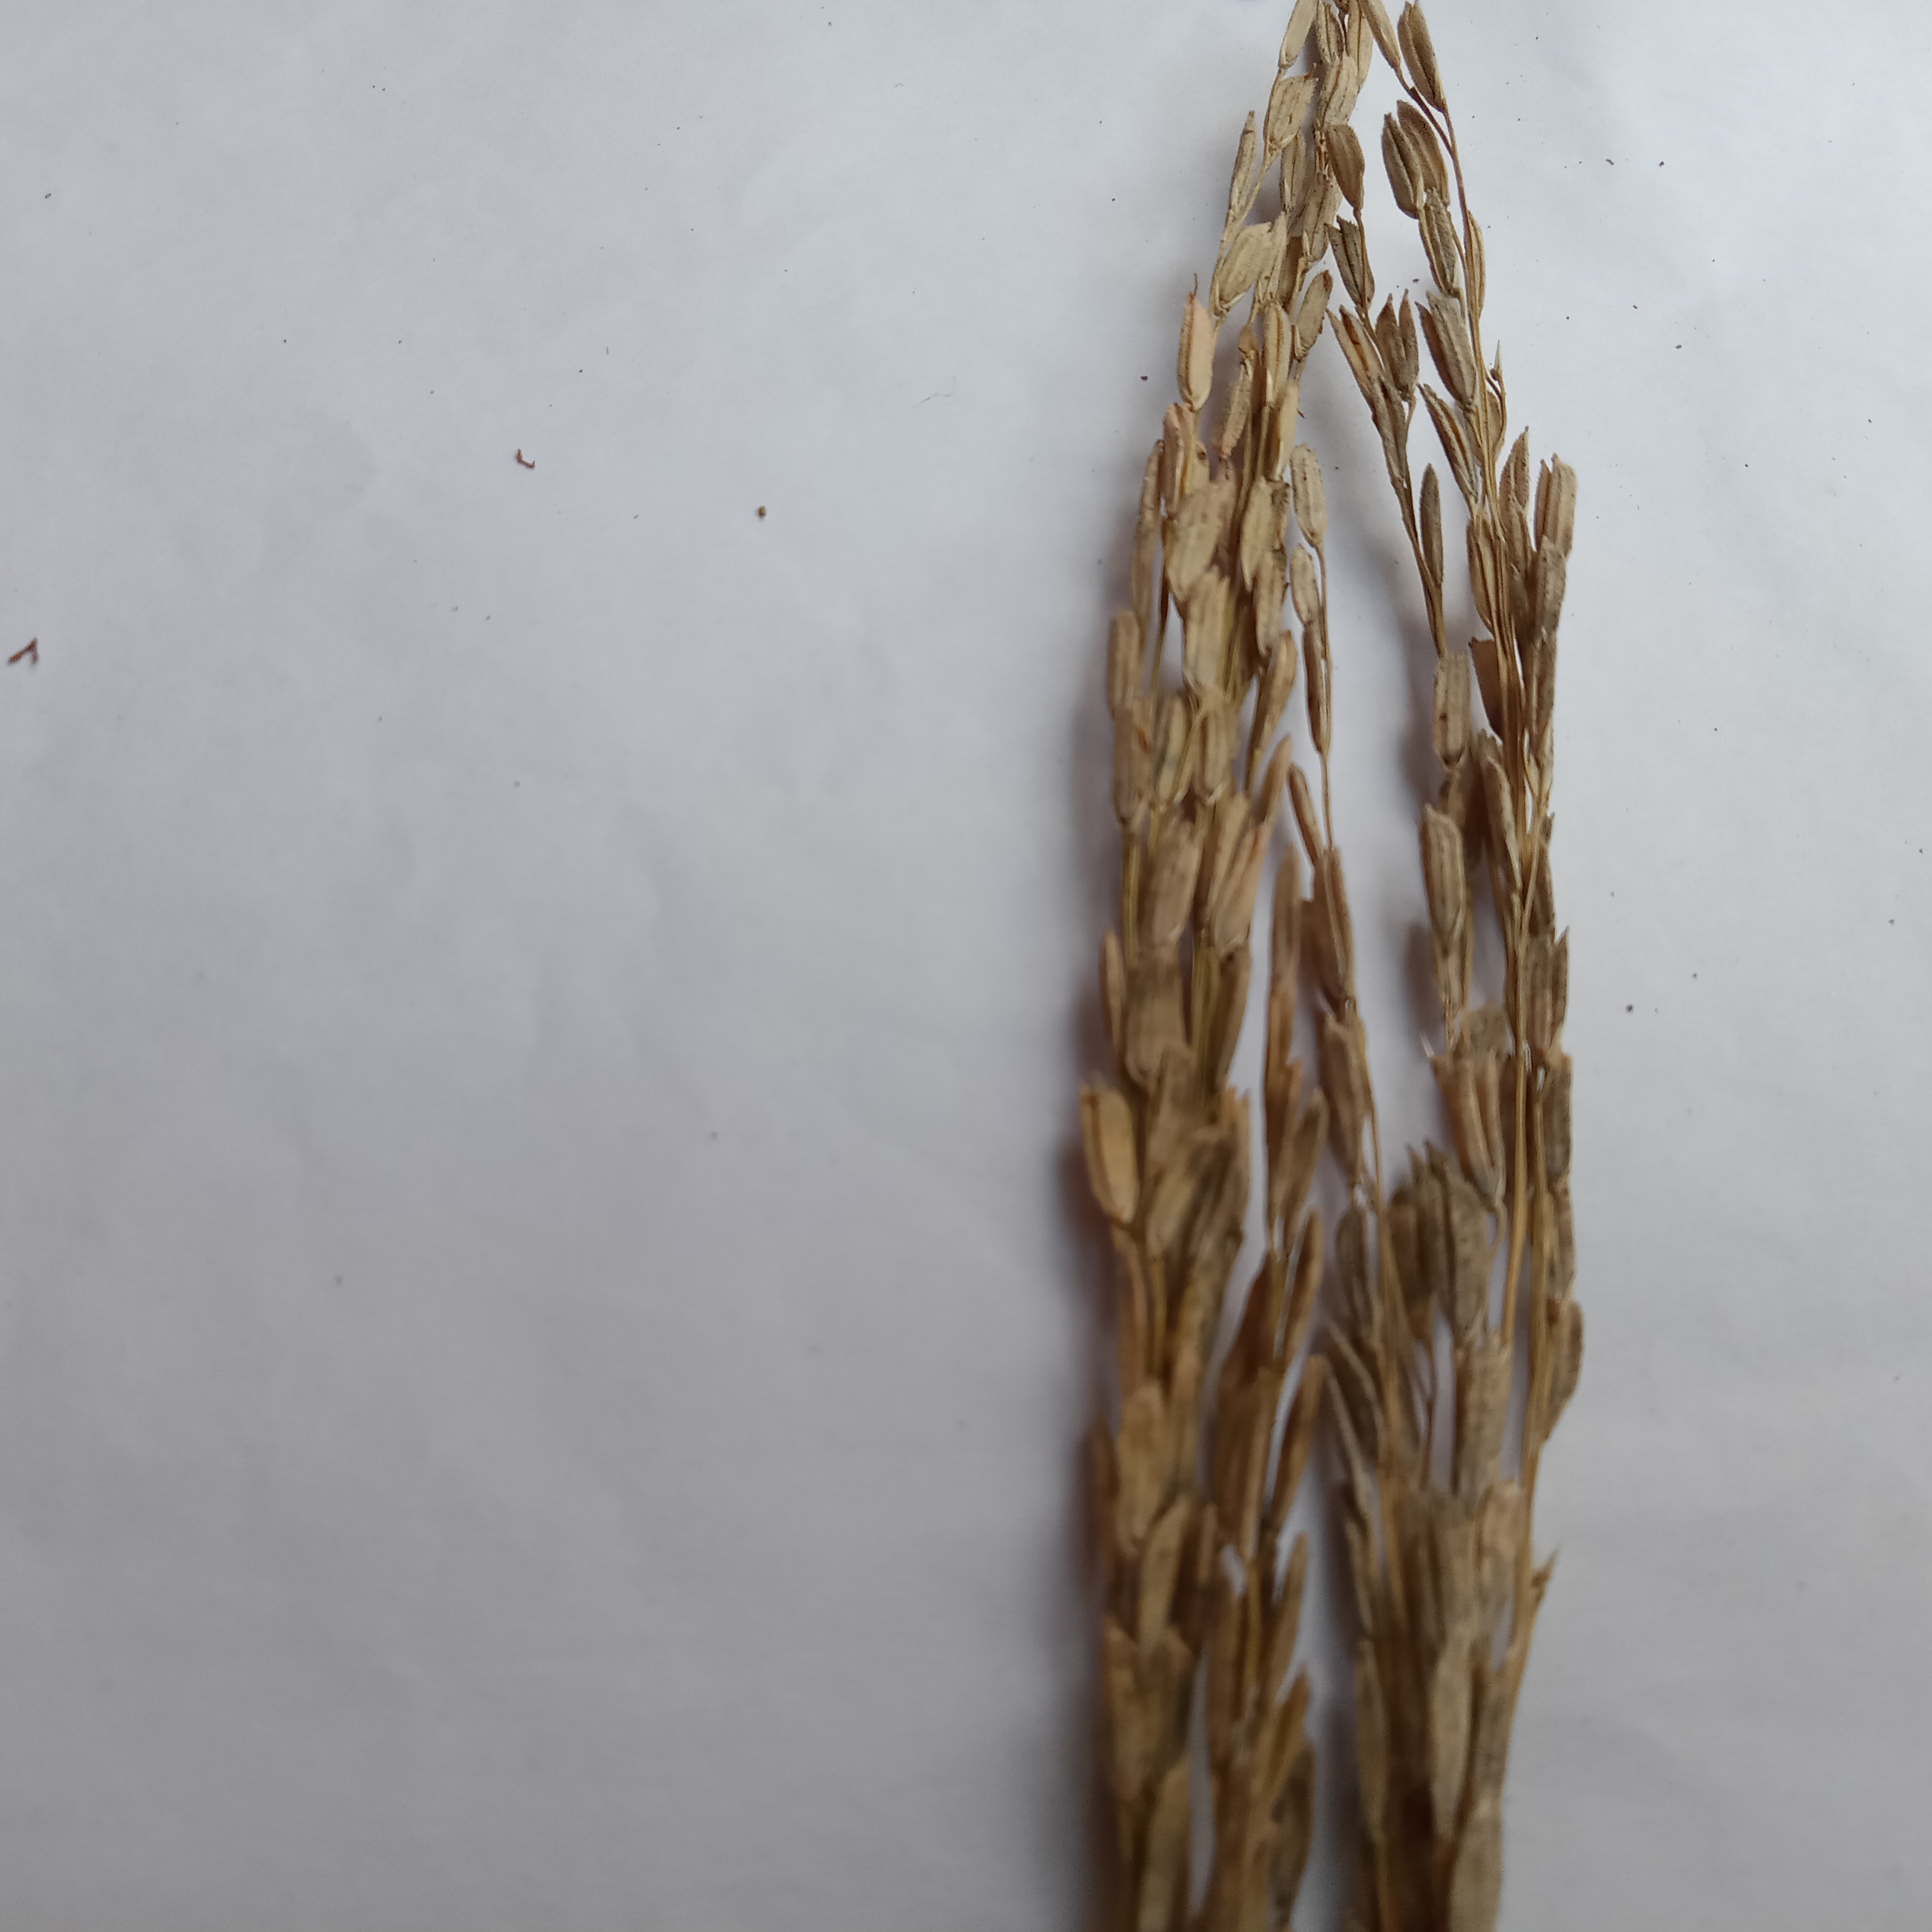
Nhãn: Bệnh Đạo ôn lá và cổ bông (Rice leaf and neck blast)